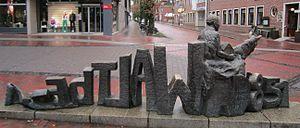
Alexandre de Rome est un martyr romain. Alexandre est l'un des sept fils de sainte Félicité de Rome. L'Église catholique les célèbre, lui et ses frères, le 10 juillet, l'Église orthodoxe le 13 mai.